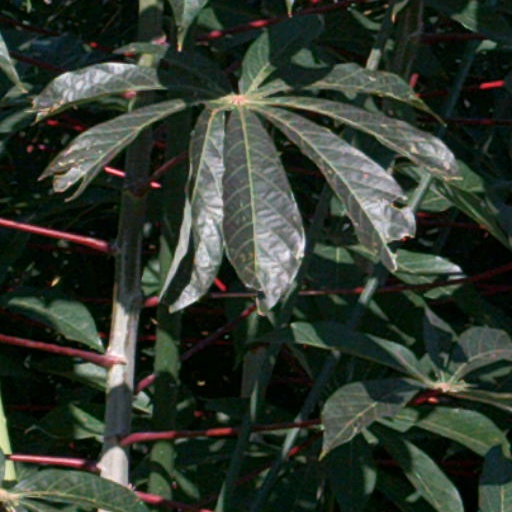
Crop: cassava